Greater Chicago Food Depository

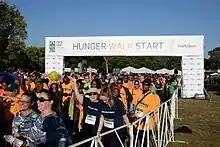
The Hunger Walk raises money and awareness for those who are struggling to get proper nourishment. The 32nd annual Hunger Walk took place on September 16th, 2017.

In 1985, the GCFD organized the Hunger Walk, an event which helps raise awareness on hunger and supports the GCFD. In 2017, it is reported that over 12,000 people participated in their 32nd annual Hunger Walk in Chicago's Jackson Park. The Hunger Walk spans 2 miles, and through the revenue from this event, GCFD could fund some of their partner agencies for an entire year.